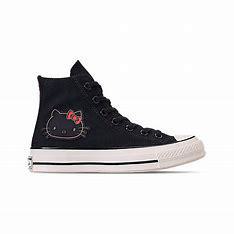
Brand: Converse
Model: Chuck Taylor All Star 70 Hi